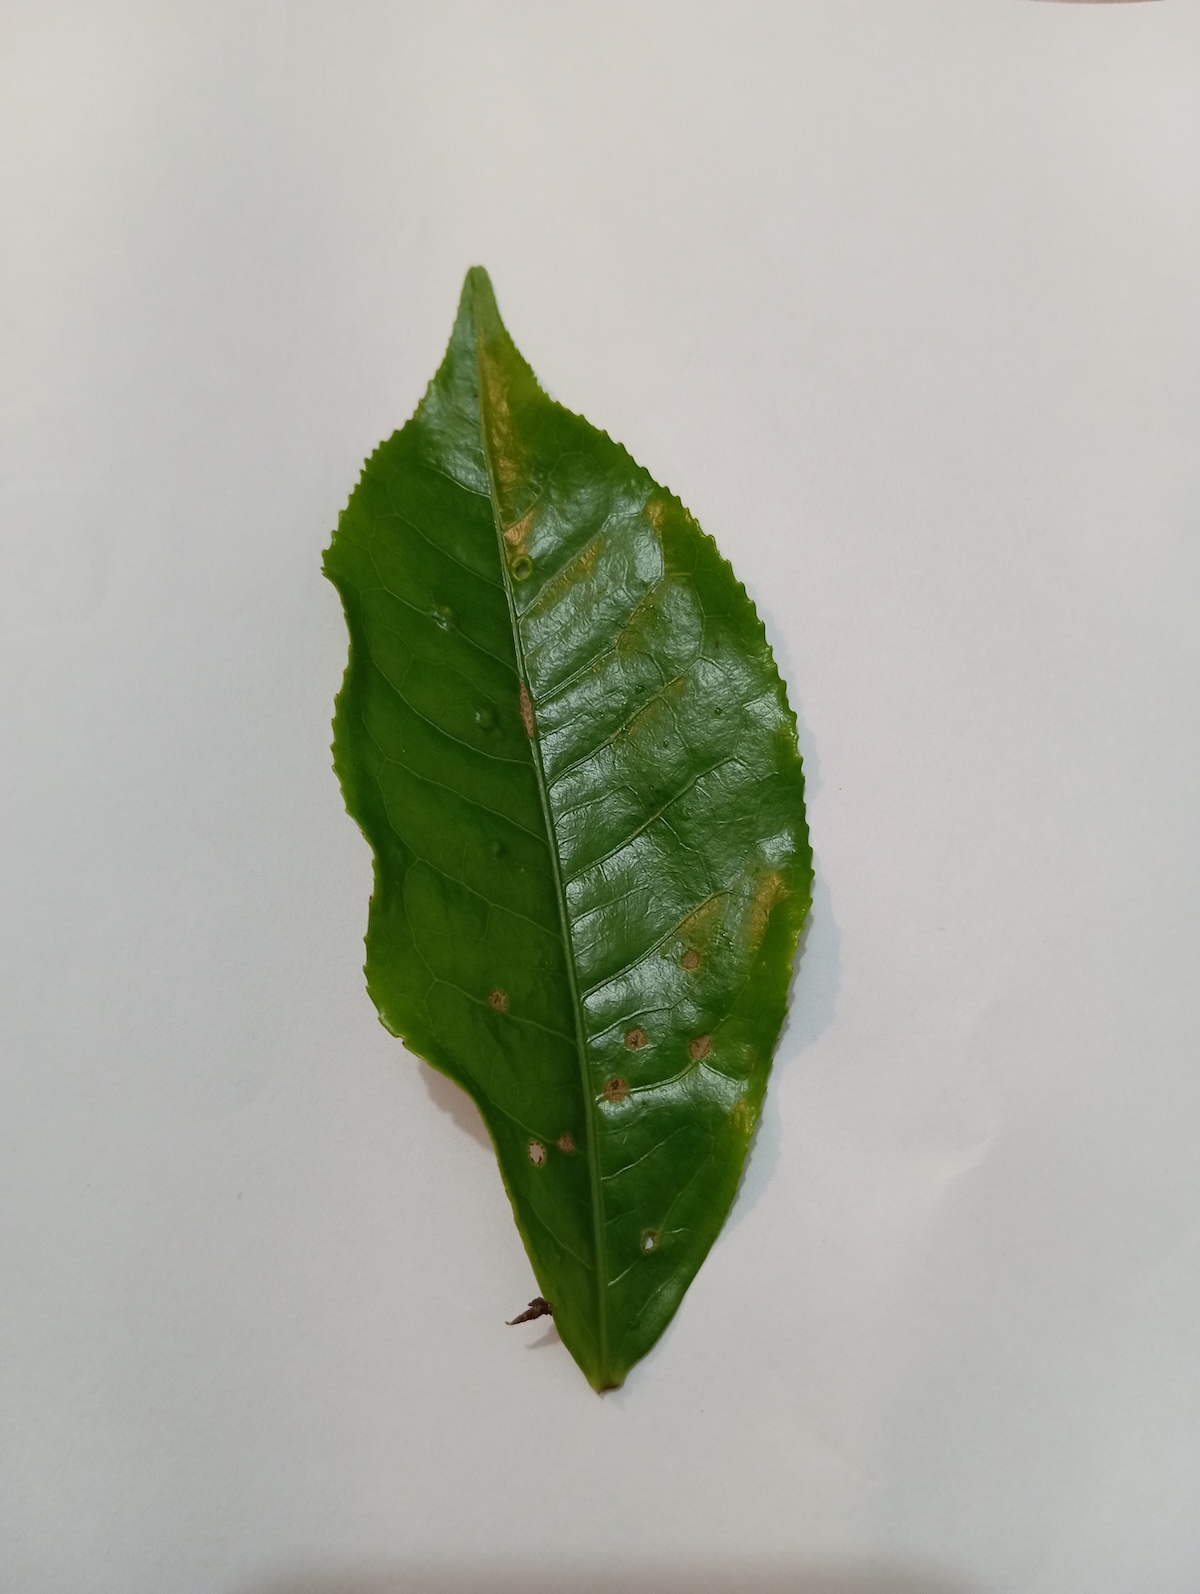
Label: Green mirid bug